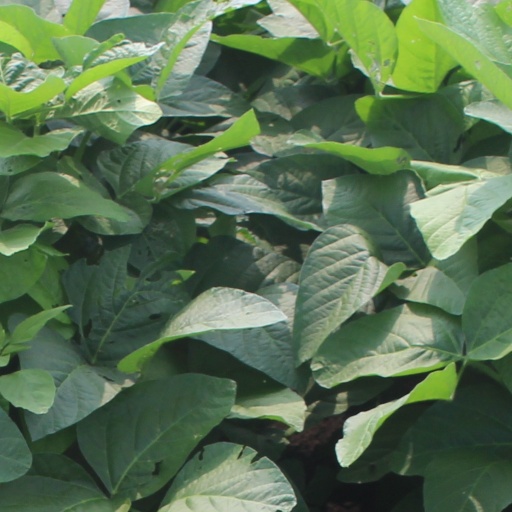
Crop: soybean